Greater Los Angeles

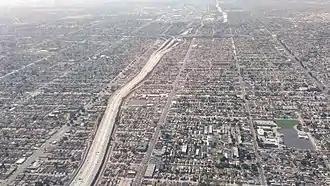
Many areas are completely filled with houses, buildings, roads, and freeways as observed in Vermont Vista, a Los Angeles neighborhood.

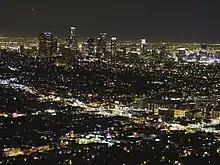
Downtown Los Angeles

Greater Los Angeles or Southland, is the most populous metropolitan area in the U.S. state of California, encompassing five counties in Southern California extending from Ventura County in the west to San Bernardino County and Riverside County in the east, with the city of Los Angeles and Los Angeles County at its center, and Orange County to the southeast. The Los Angeles–Long Beach combined statistical area (CSA) covers , making it the largest metropolitan region in the United States by land area. The contiguous urban area is , whereas the remainder mostly consists of mountain and desert areas. With an estimated population of almost 18.6 million (California Department of Finance, 2025), it is the second-largest metropolitan area in the country, behind New York, as well as one of the largest megacities in the world.